Marriage in Indonesia

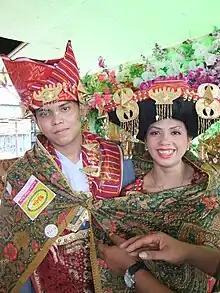
Batak wedding

Sundanese traditional weddings are currently more simplified, as a result of mixing with the provisions of Islamic law and "practical" values where "the bride" wants to be more simple.